Juno and Avos (opera)

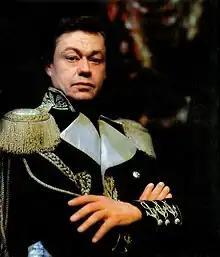
Nikolai Karachentsov as Rezanov in "Juno and Avos" stage portrait

After his wife's death, Court Chamberlain Rezanov decides to commit himself entirely to the service of Russia. His attempts to arrange trade with North America are not well received at government, but finally he is ordered to organize the expedition he desires. Before his departure, Rezanov tells a story that has been bothering him since his youth. Once he saw the icon of Our Lady of Kazan and since then he feels he is in love with Mary. Mary visits Rezanov in one of his dreams and tells him not to be afraid of his feelings, promising to pray for him.